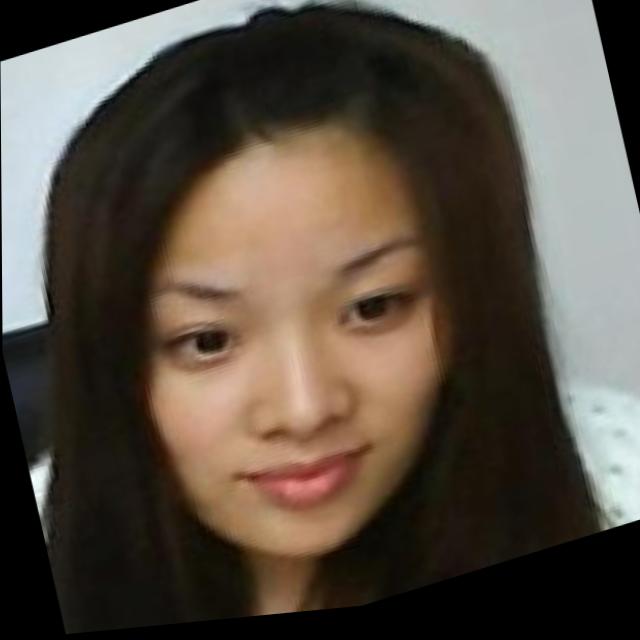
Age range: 21-44